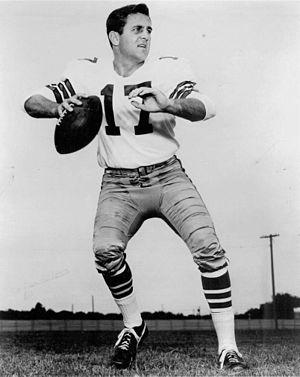
Joseph Don « Dandy Don » Meredith, né le 10 avril 1938 à Mount Vernon et mort le 5 décembre 2010 à Santa Fe, est un américain, ancien joueur de football américain, commentateur sportif et acteur.